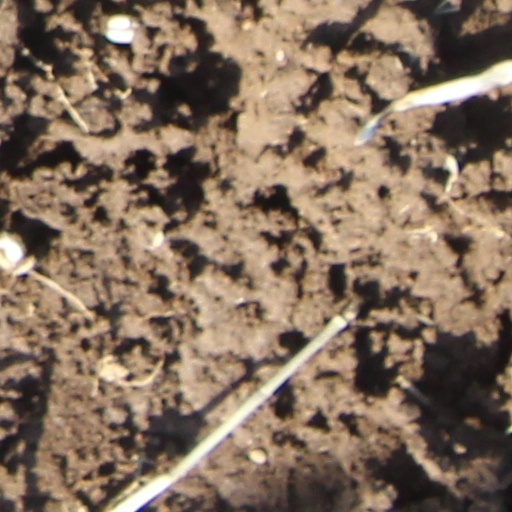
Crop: wheat